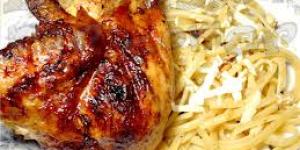
espaguetis con pollo al horno